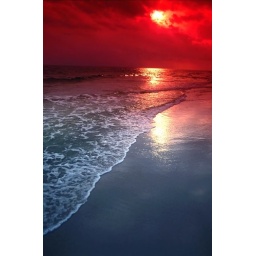
see orange reddish near sun due to dust n water vapour.....shine reflected from seashore too.....